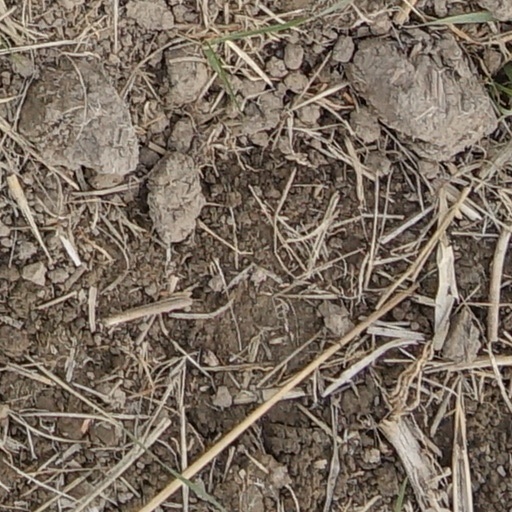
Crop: wheat